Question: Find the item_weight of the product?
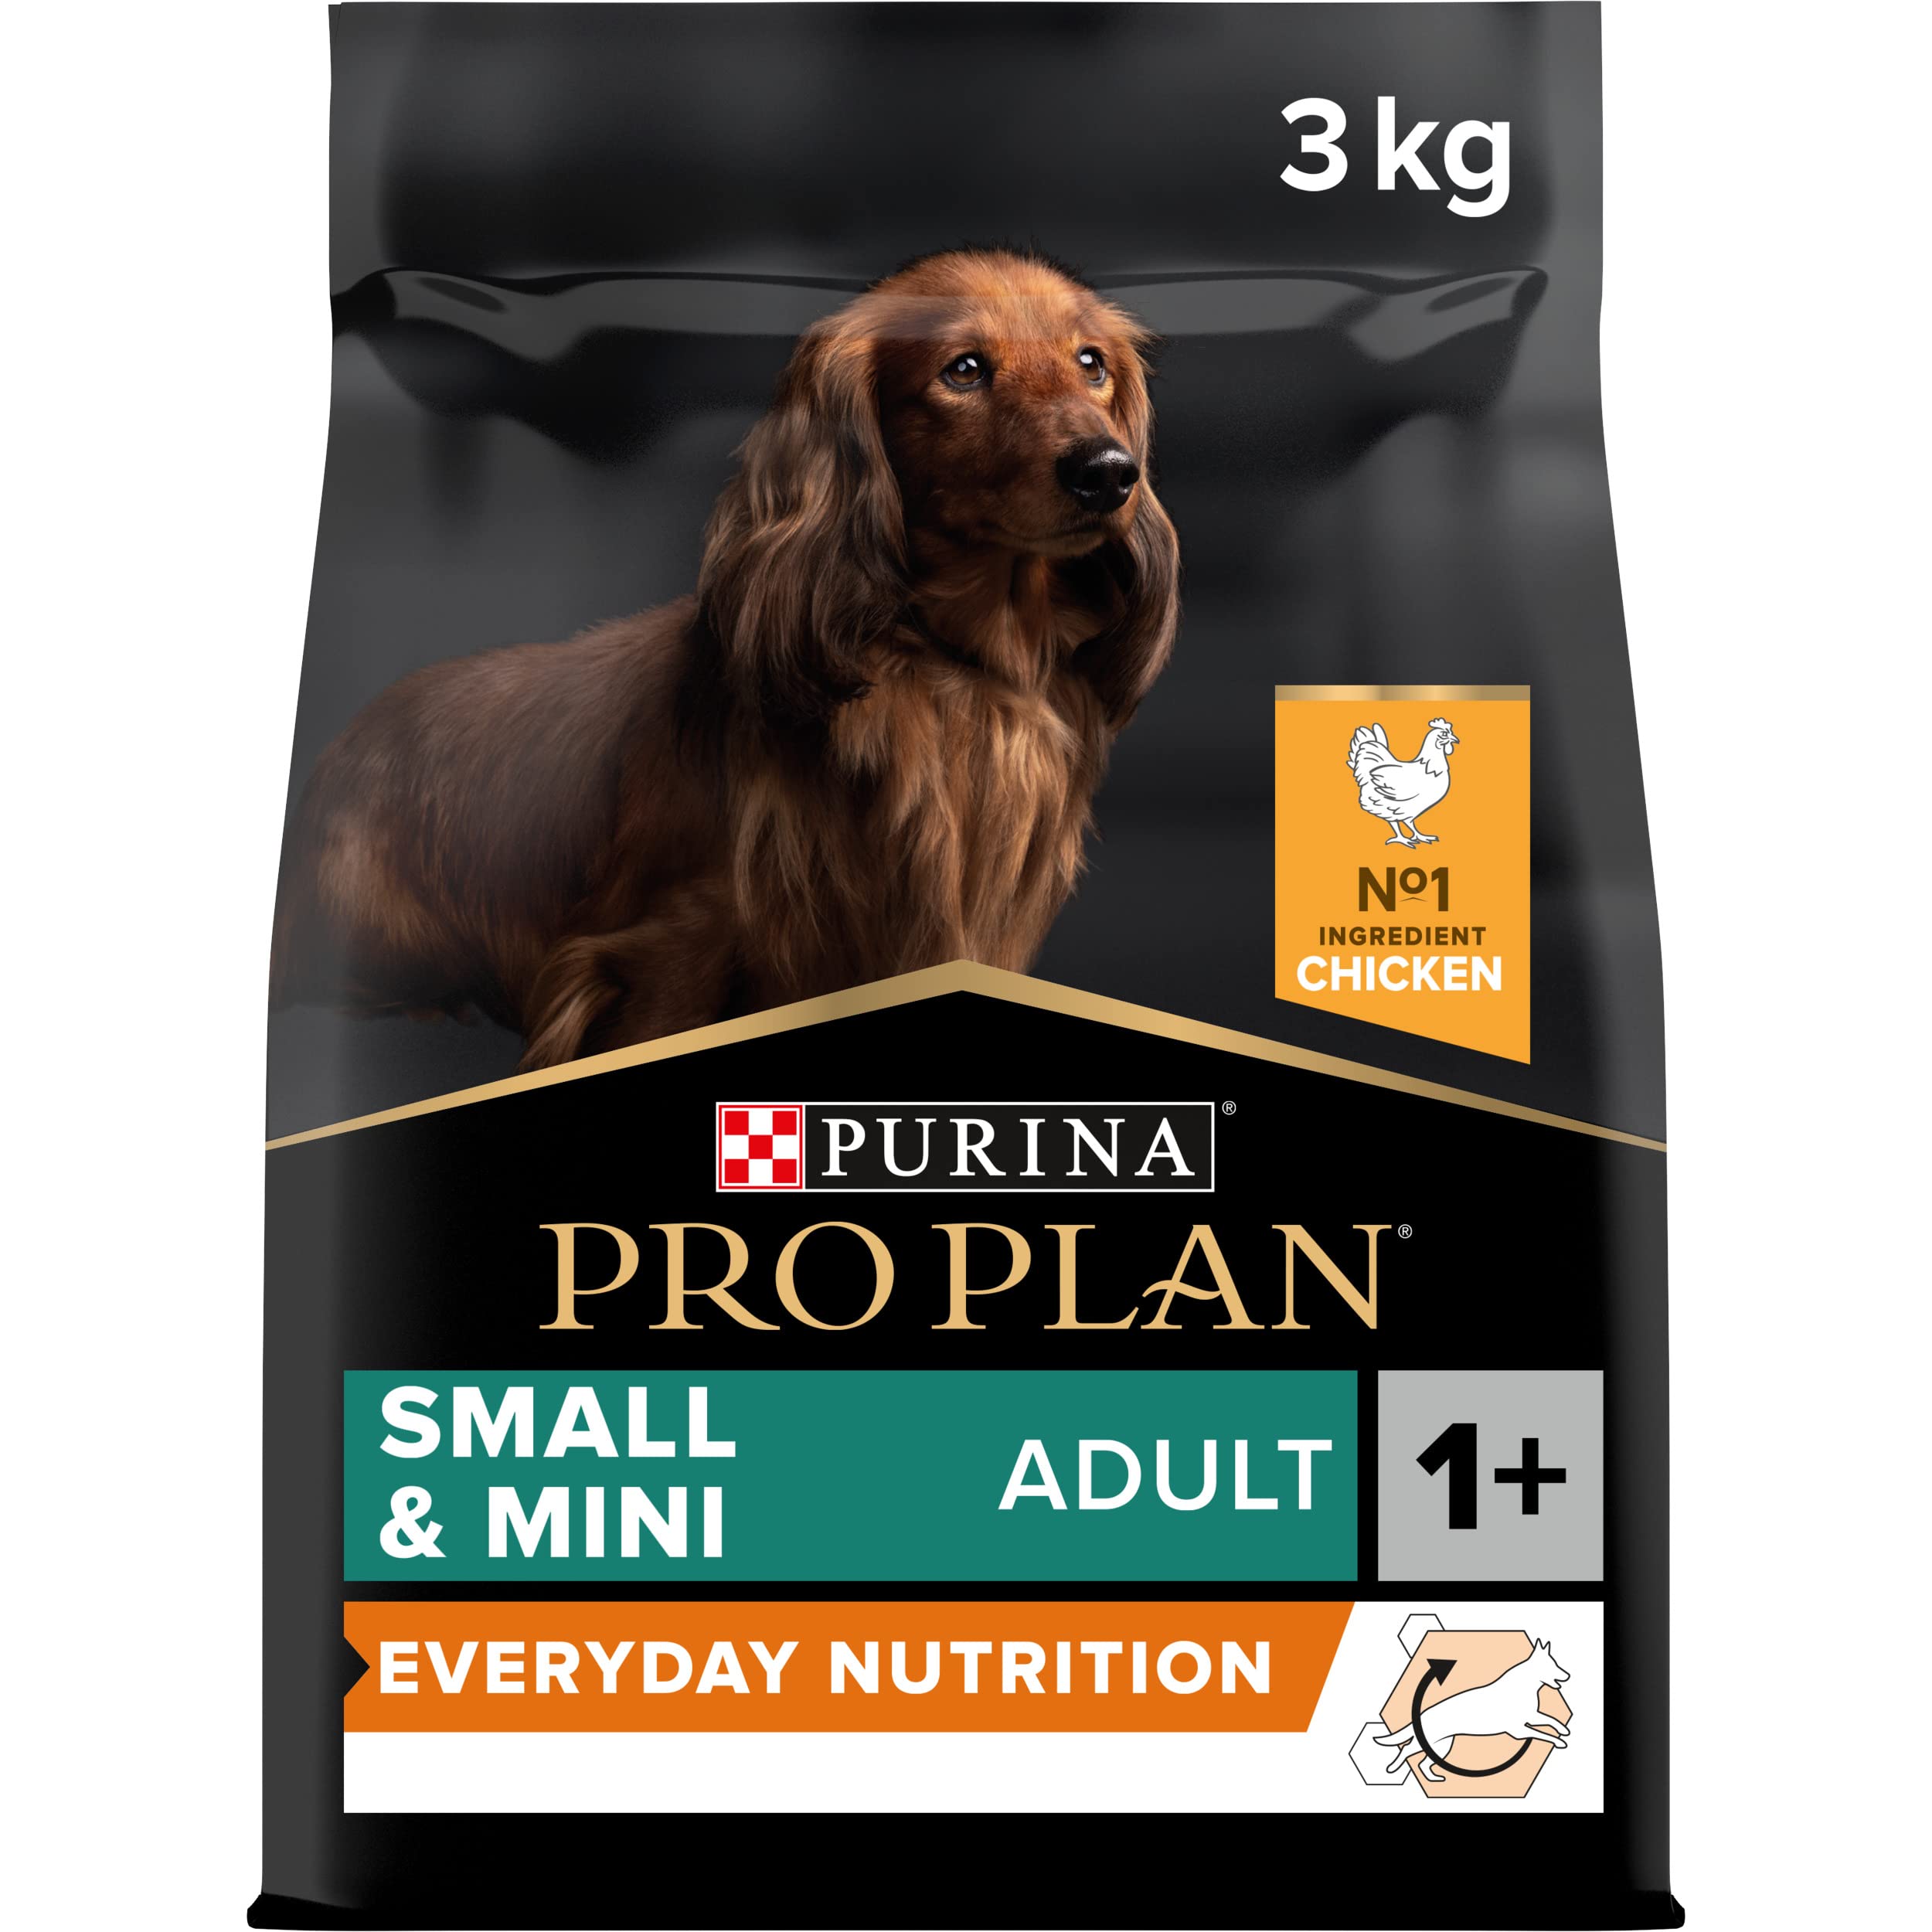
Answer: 3 kilogram